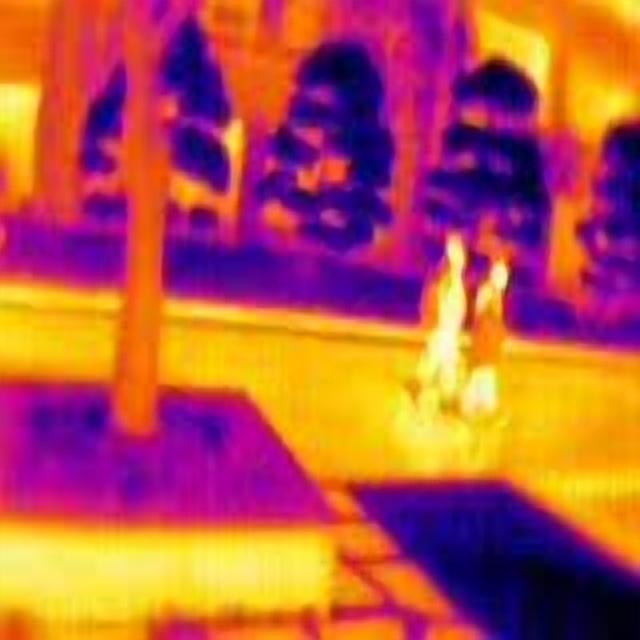
Detected objects:
label: person
label: person